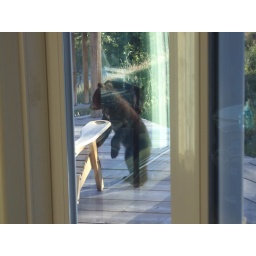
A cub in the house